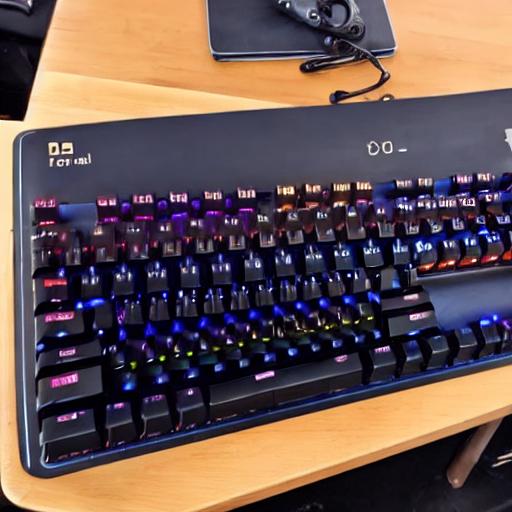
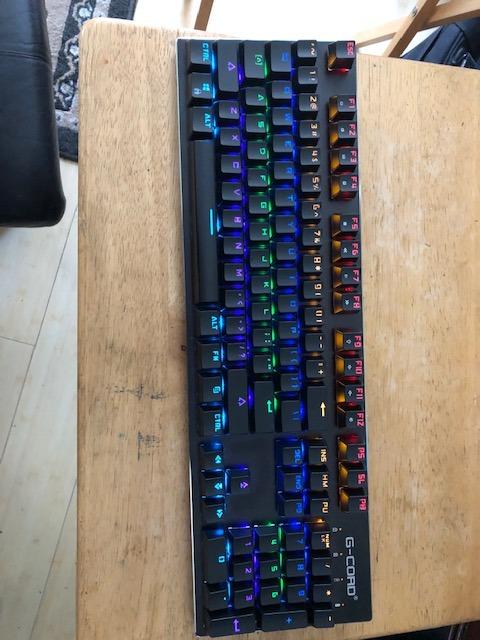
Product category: keyboard
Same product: no